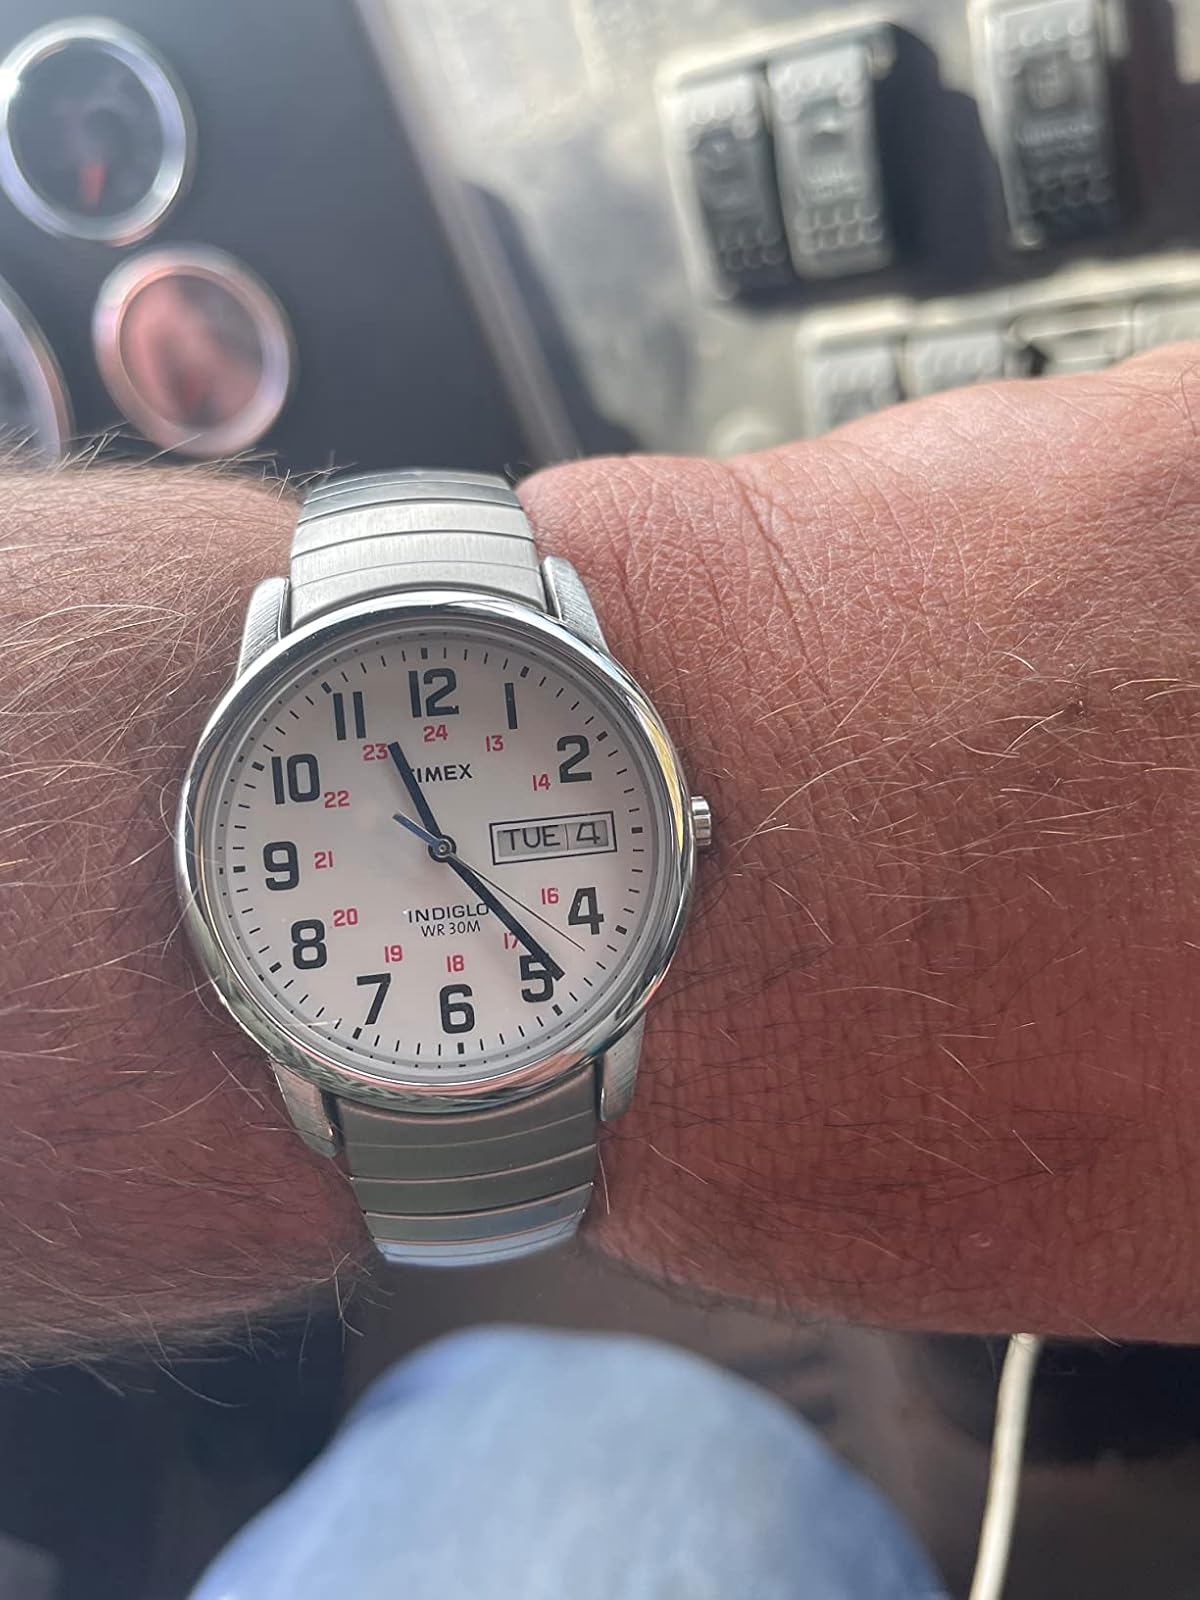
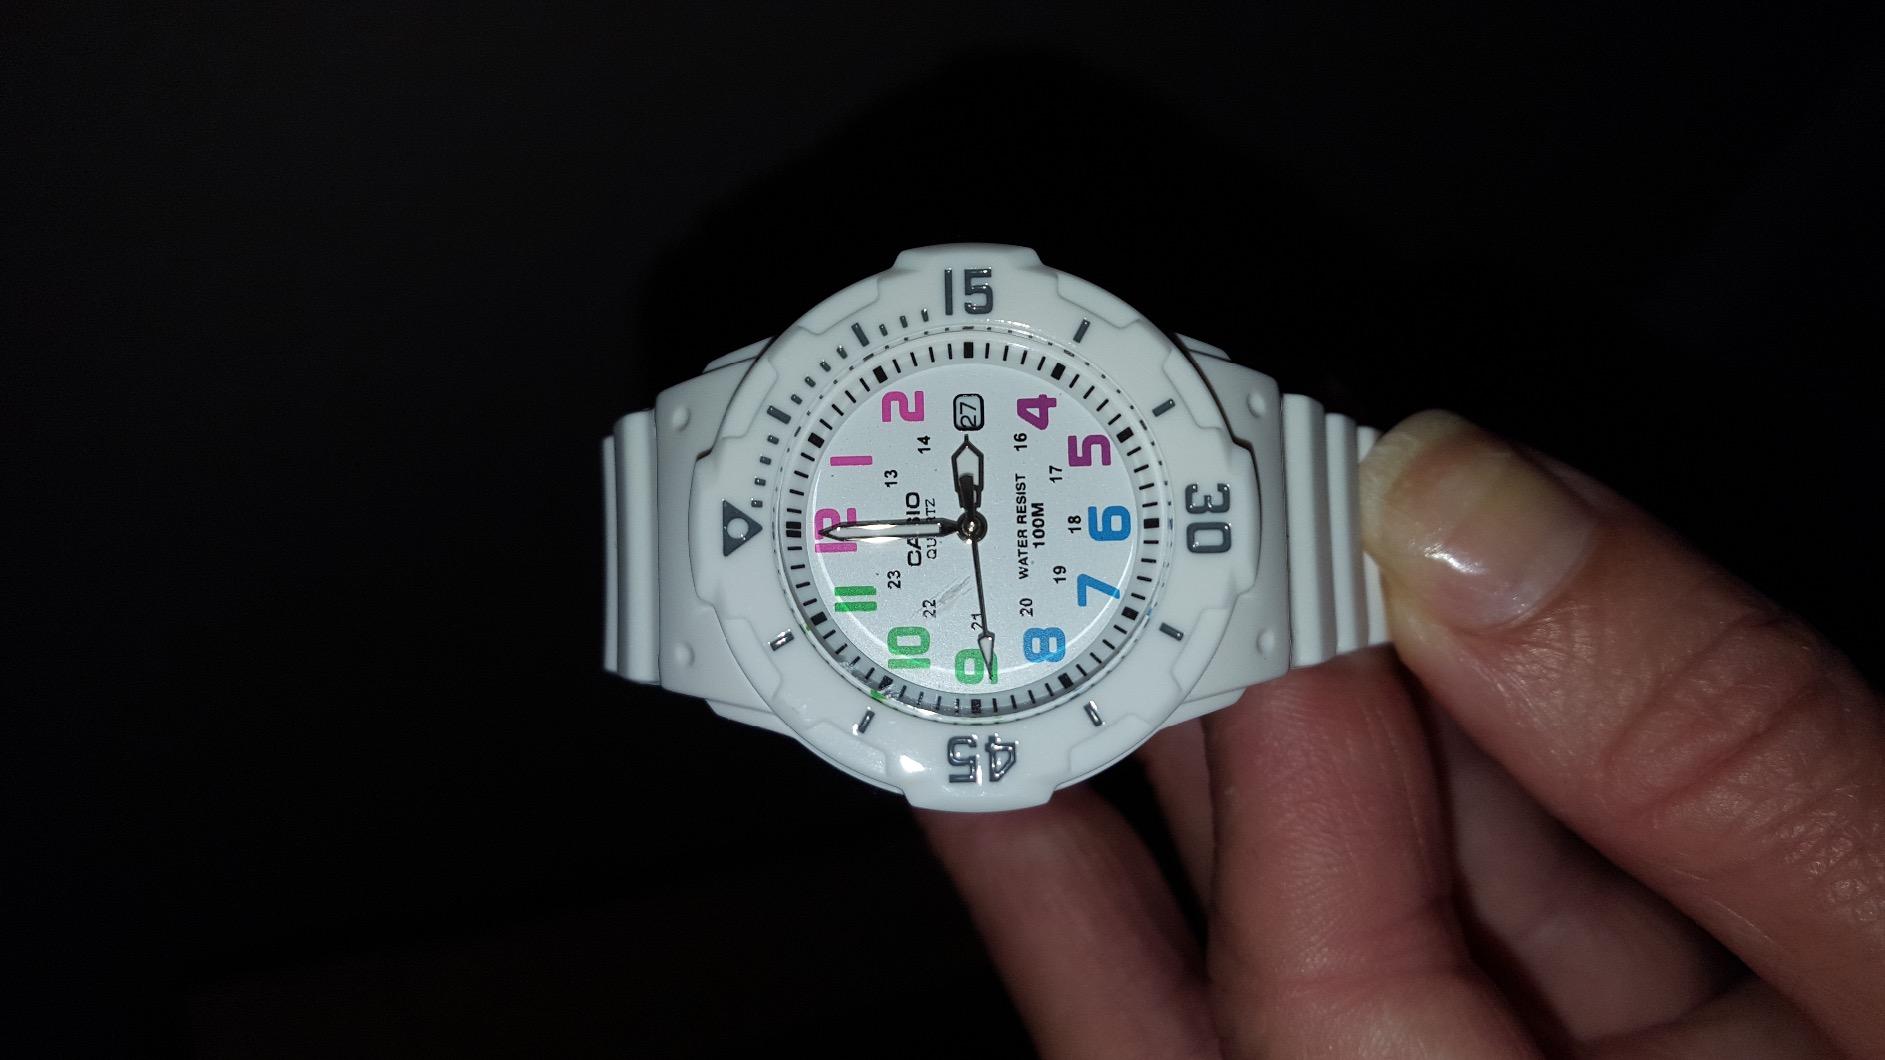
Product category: accessories_watch
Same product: no